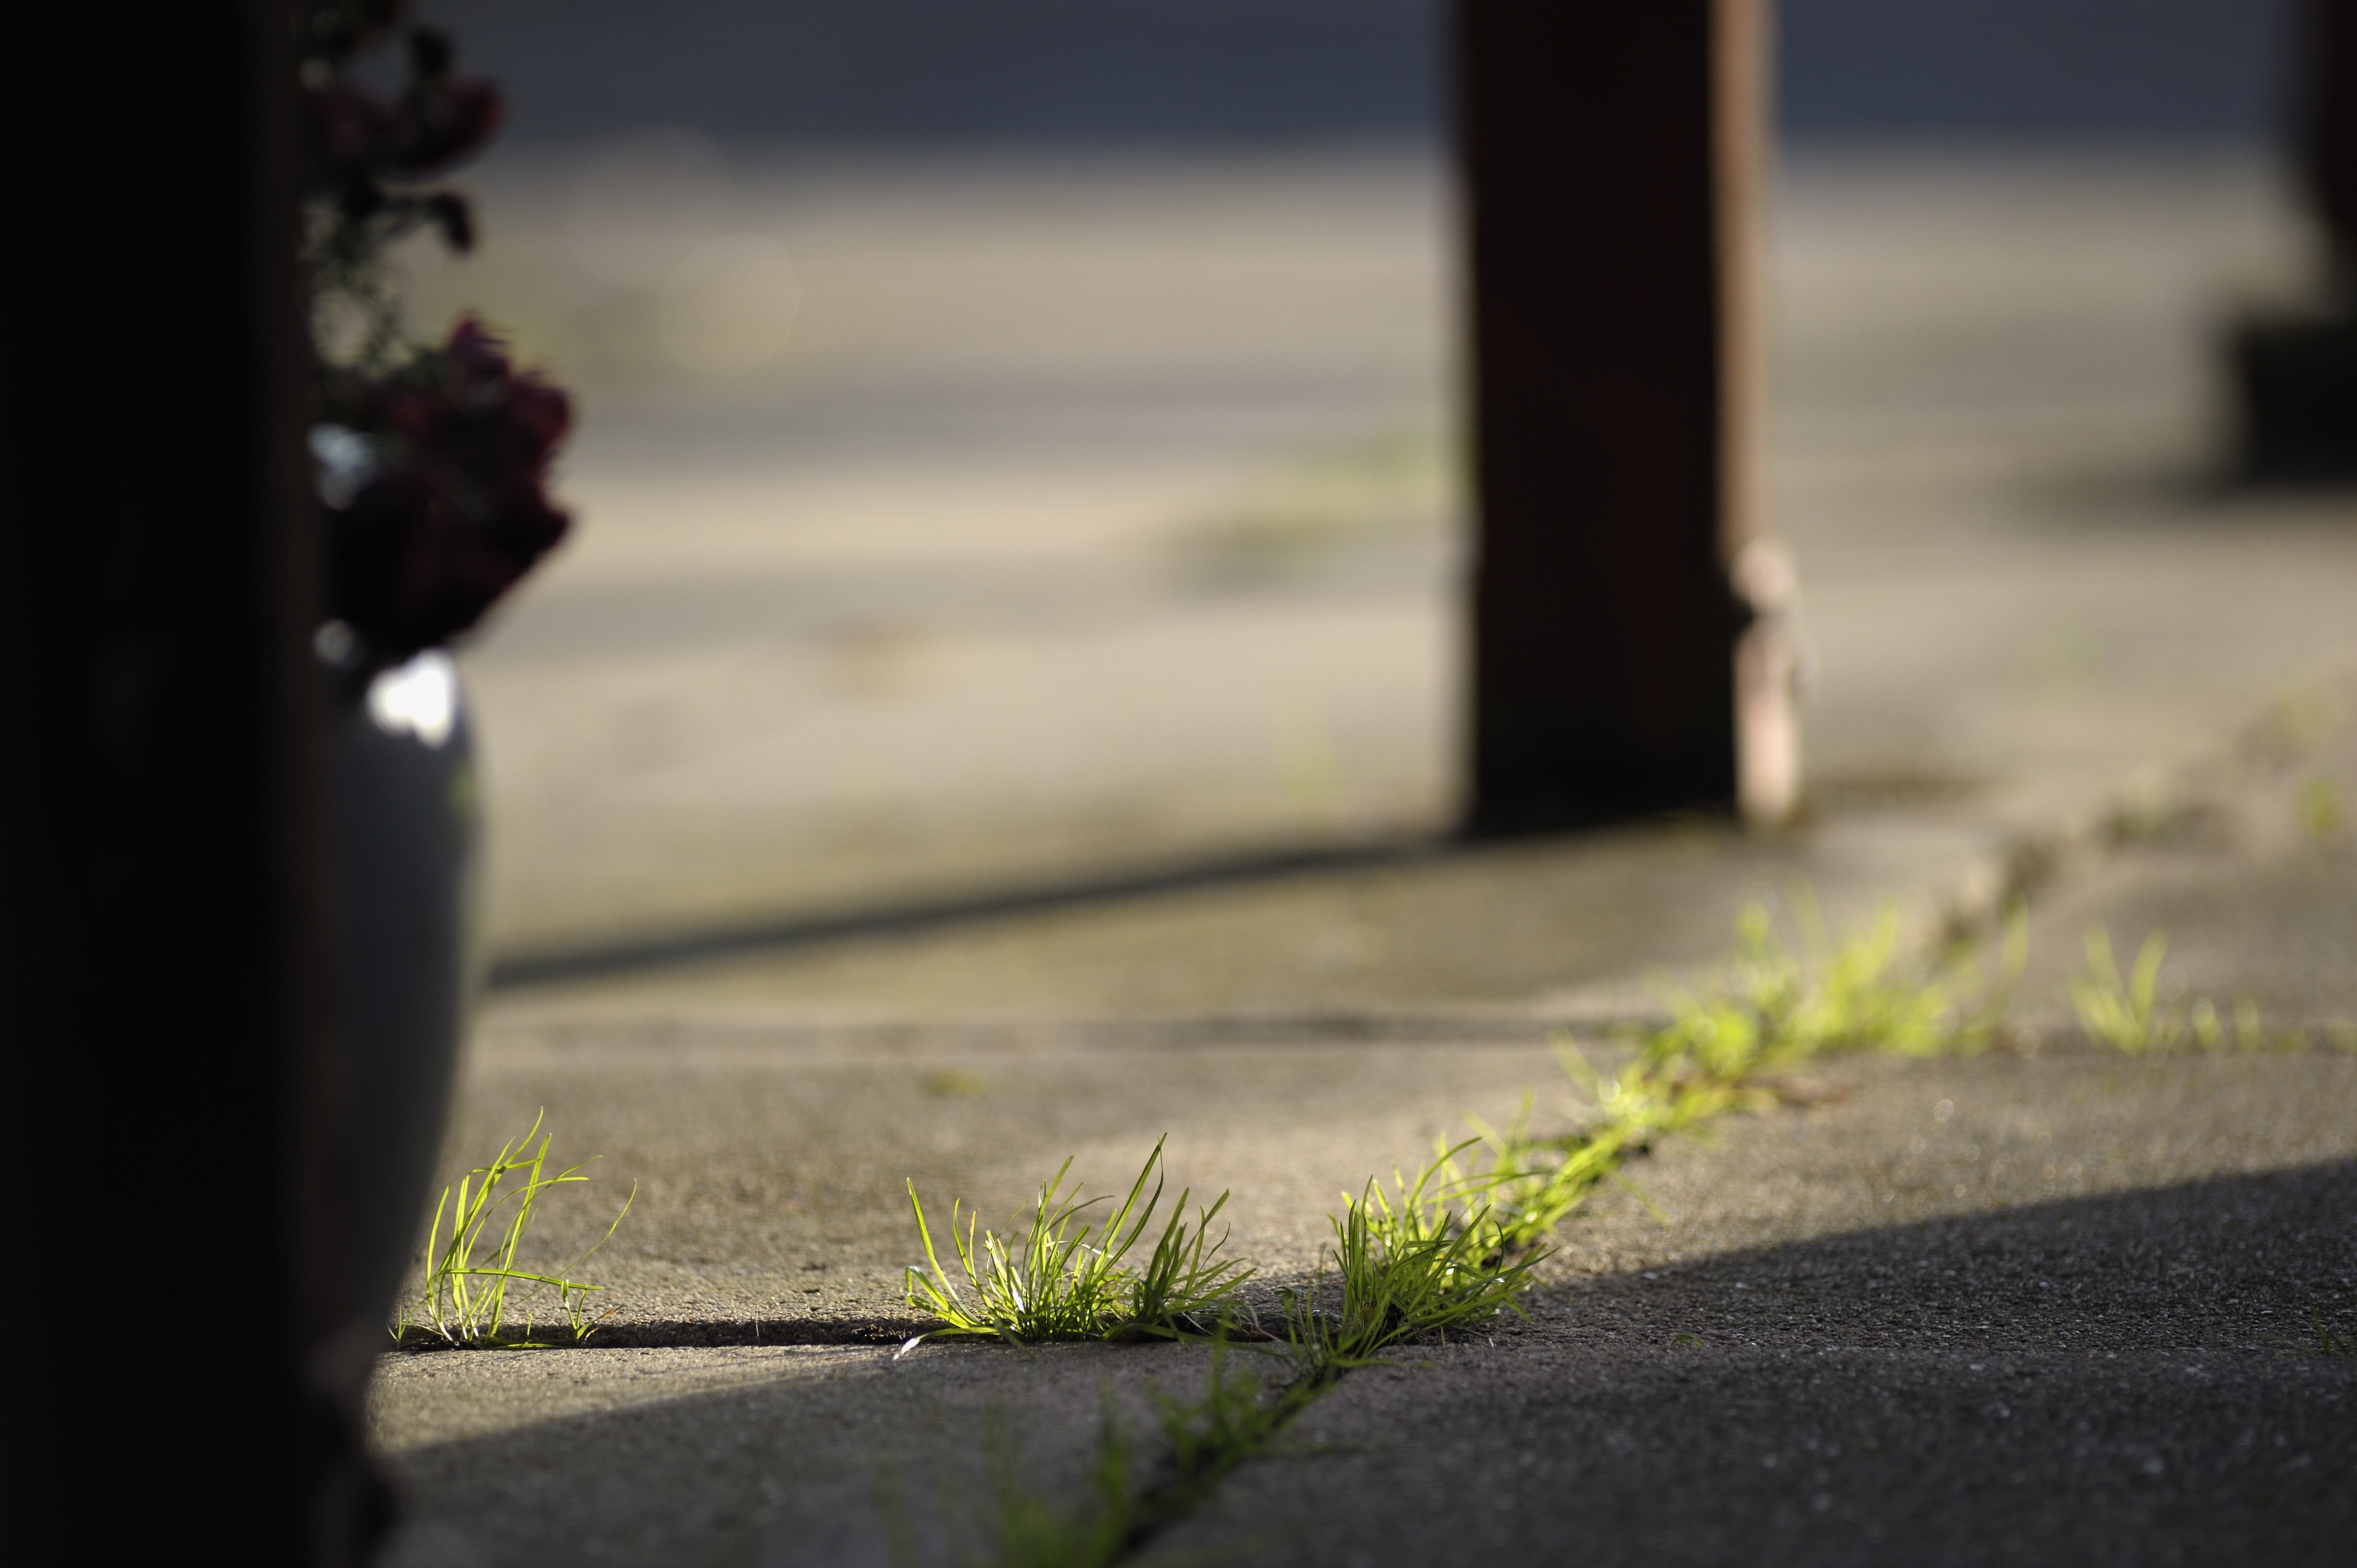
grass, light, white, photography, morning, green, color, shadow, black, daylight, straw, tiles, photograph, weeds, driveway